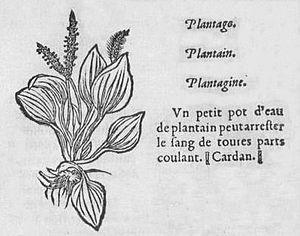
Illustration du plantain et des ses propriétés médicinale dans Tresor des remedes secrets par Evonyme Philatre (Gesner)
Le Thesaurus Euonymi Philiatri De remediis secretis, est un manuel de distillation de matières médicales, publié en latin en 1552 à Zurich puis à Lyon de 1554 à 1559, en latin et français, sous le nom de Trésor des remèdes secrets par Evonyme Philiastre. L'ouvrage écrit par le naturaliste et polygraphe suisse, Conrad Gesner, est publié sous le pseudonyme de Evonyme Philiastre. C'est une revue de synthèse des travaux sur les techniques de distillation et de leurs applications thérapeutiques.